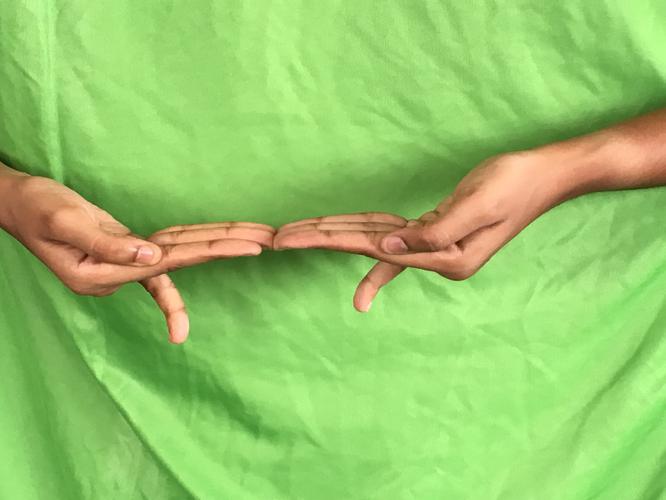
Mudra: Khatva
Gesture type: double_hand